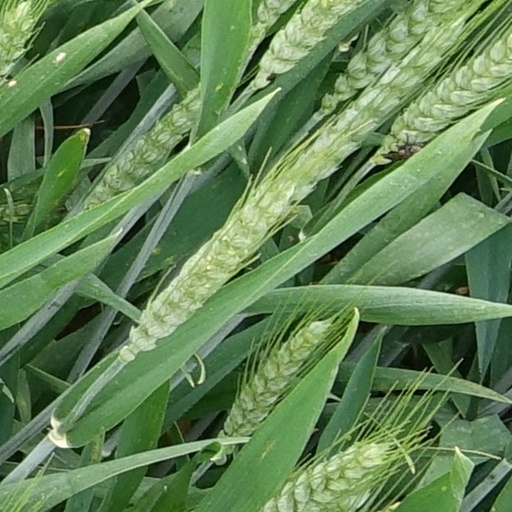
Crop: wheat